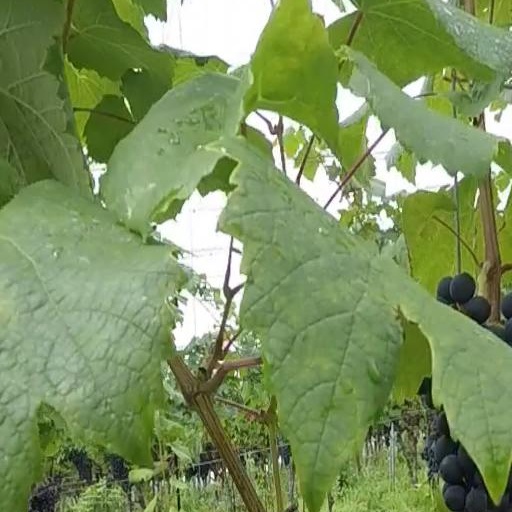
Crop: grape